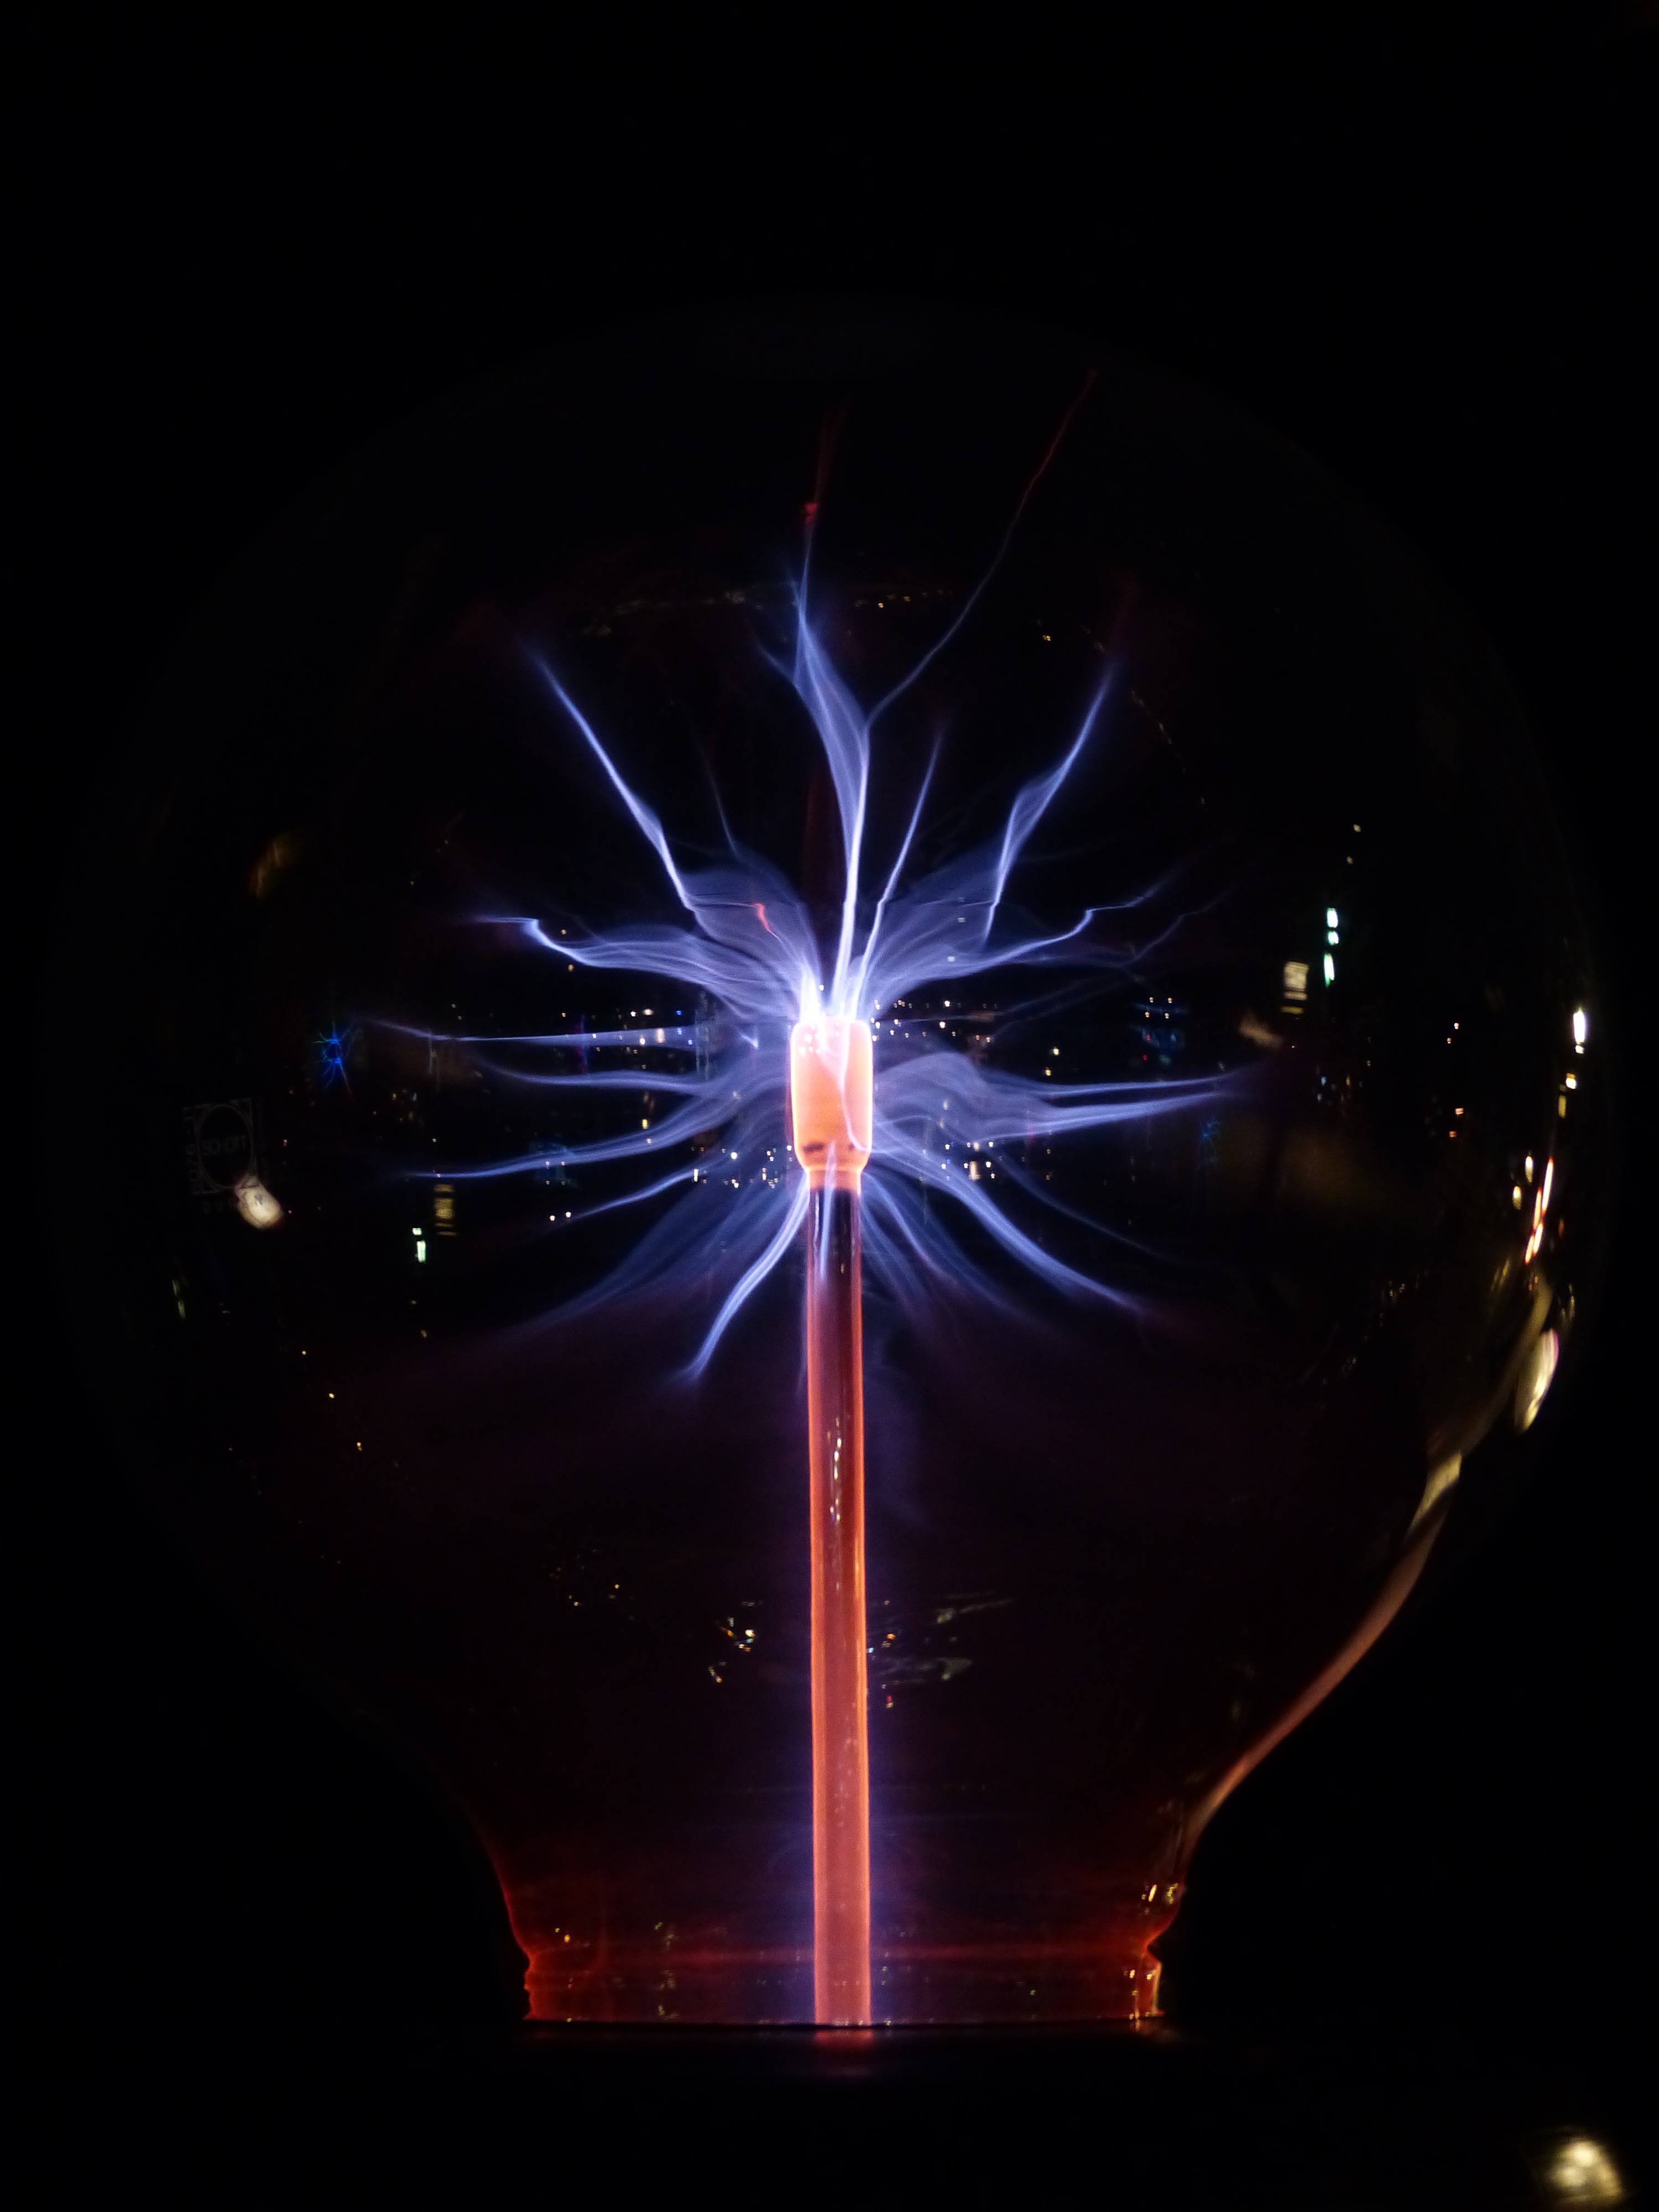
light, night, sparkler, orange, reflection, darkness, lamp, electricity, circle, current, violet, toys, sphere, shape, plasma, discharge, plasma ball, plasma lamp, physical toy, dielectric barriereentladung, nikola tesla, bill parker, inert gas entladungsr hre, plasma globe, plasma sphere